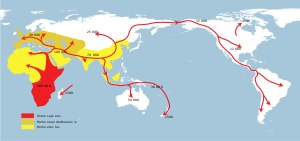
Menneskets udvikling
Spredningen af det anatomisk moderne menneske fra Afrika til resten af verden vist med rødt. Tallene angiver antal år før nu. Udbredelsen af neandertalere og Homo erectus er vist med brunt og gult. Ifølge bogen Die ersten Menschen (2000).[1]
"Menneskets udvikling er den forandringsproces eller evolution, der har ført til fremkomsten af nutidens menneske. Mennesket og chimpansen havde en fælles forfader for cirka 5-7 millioner år siden. Udviklingen fra denne fælles forfader omfatter blandt andet neandertalere og andre nu uddøde arter som Homo erectus, kaldet abemennesker eller homininer. De er alle karakteriseret ved den oprette gang i modsætning de afrikanske menneskeabers ""knogang"".